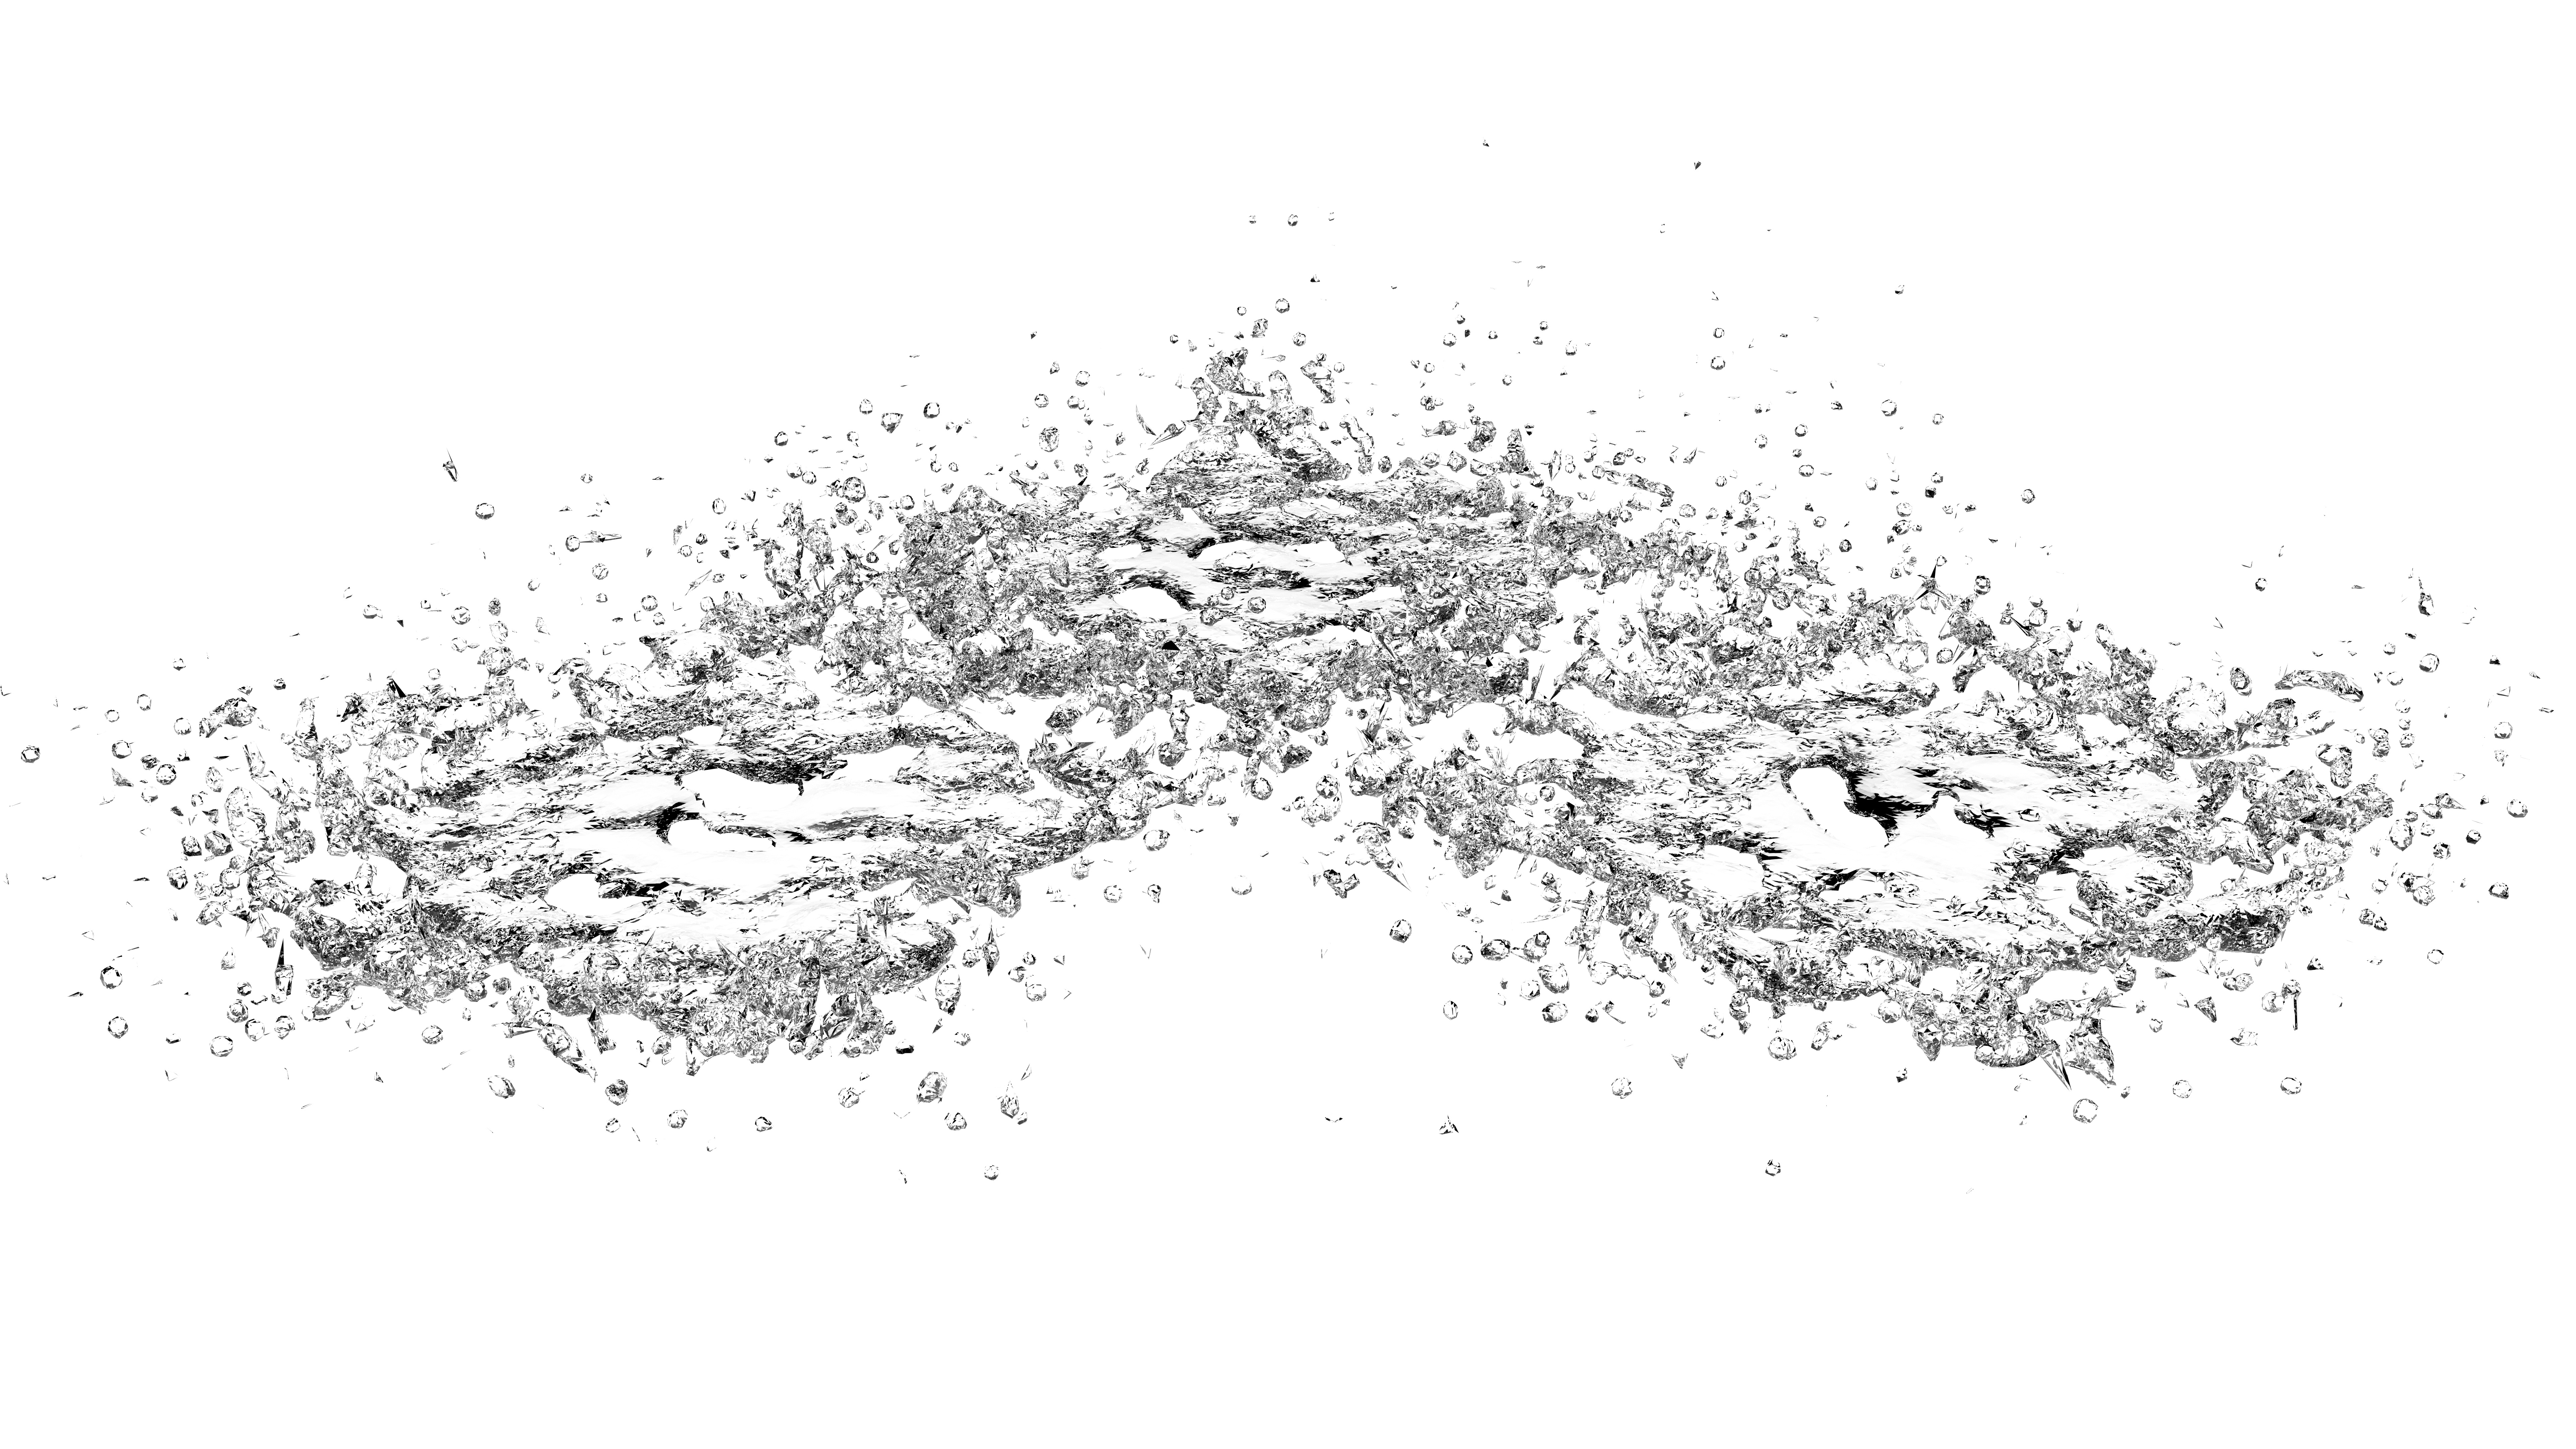
tree, water, branch, cold, droplet, drop, liquid, light, black and white, white, rain, wet, ripple, motion, clear, line, flow, flowing, splash, fresh, soil, monochrome, splashing, bubble, twig, sketch, drawing, purity, backdrop, water splash, monochrome photography